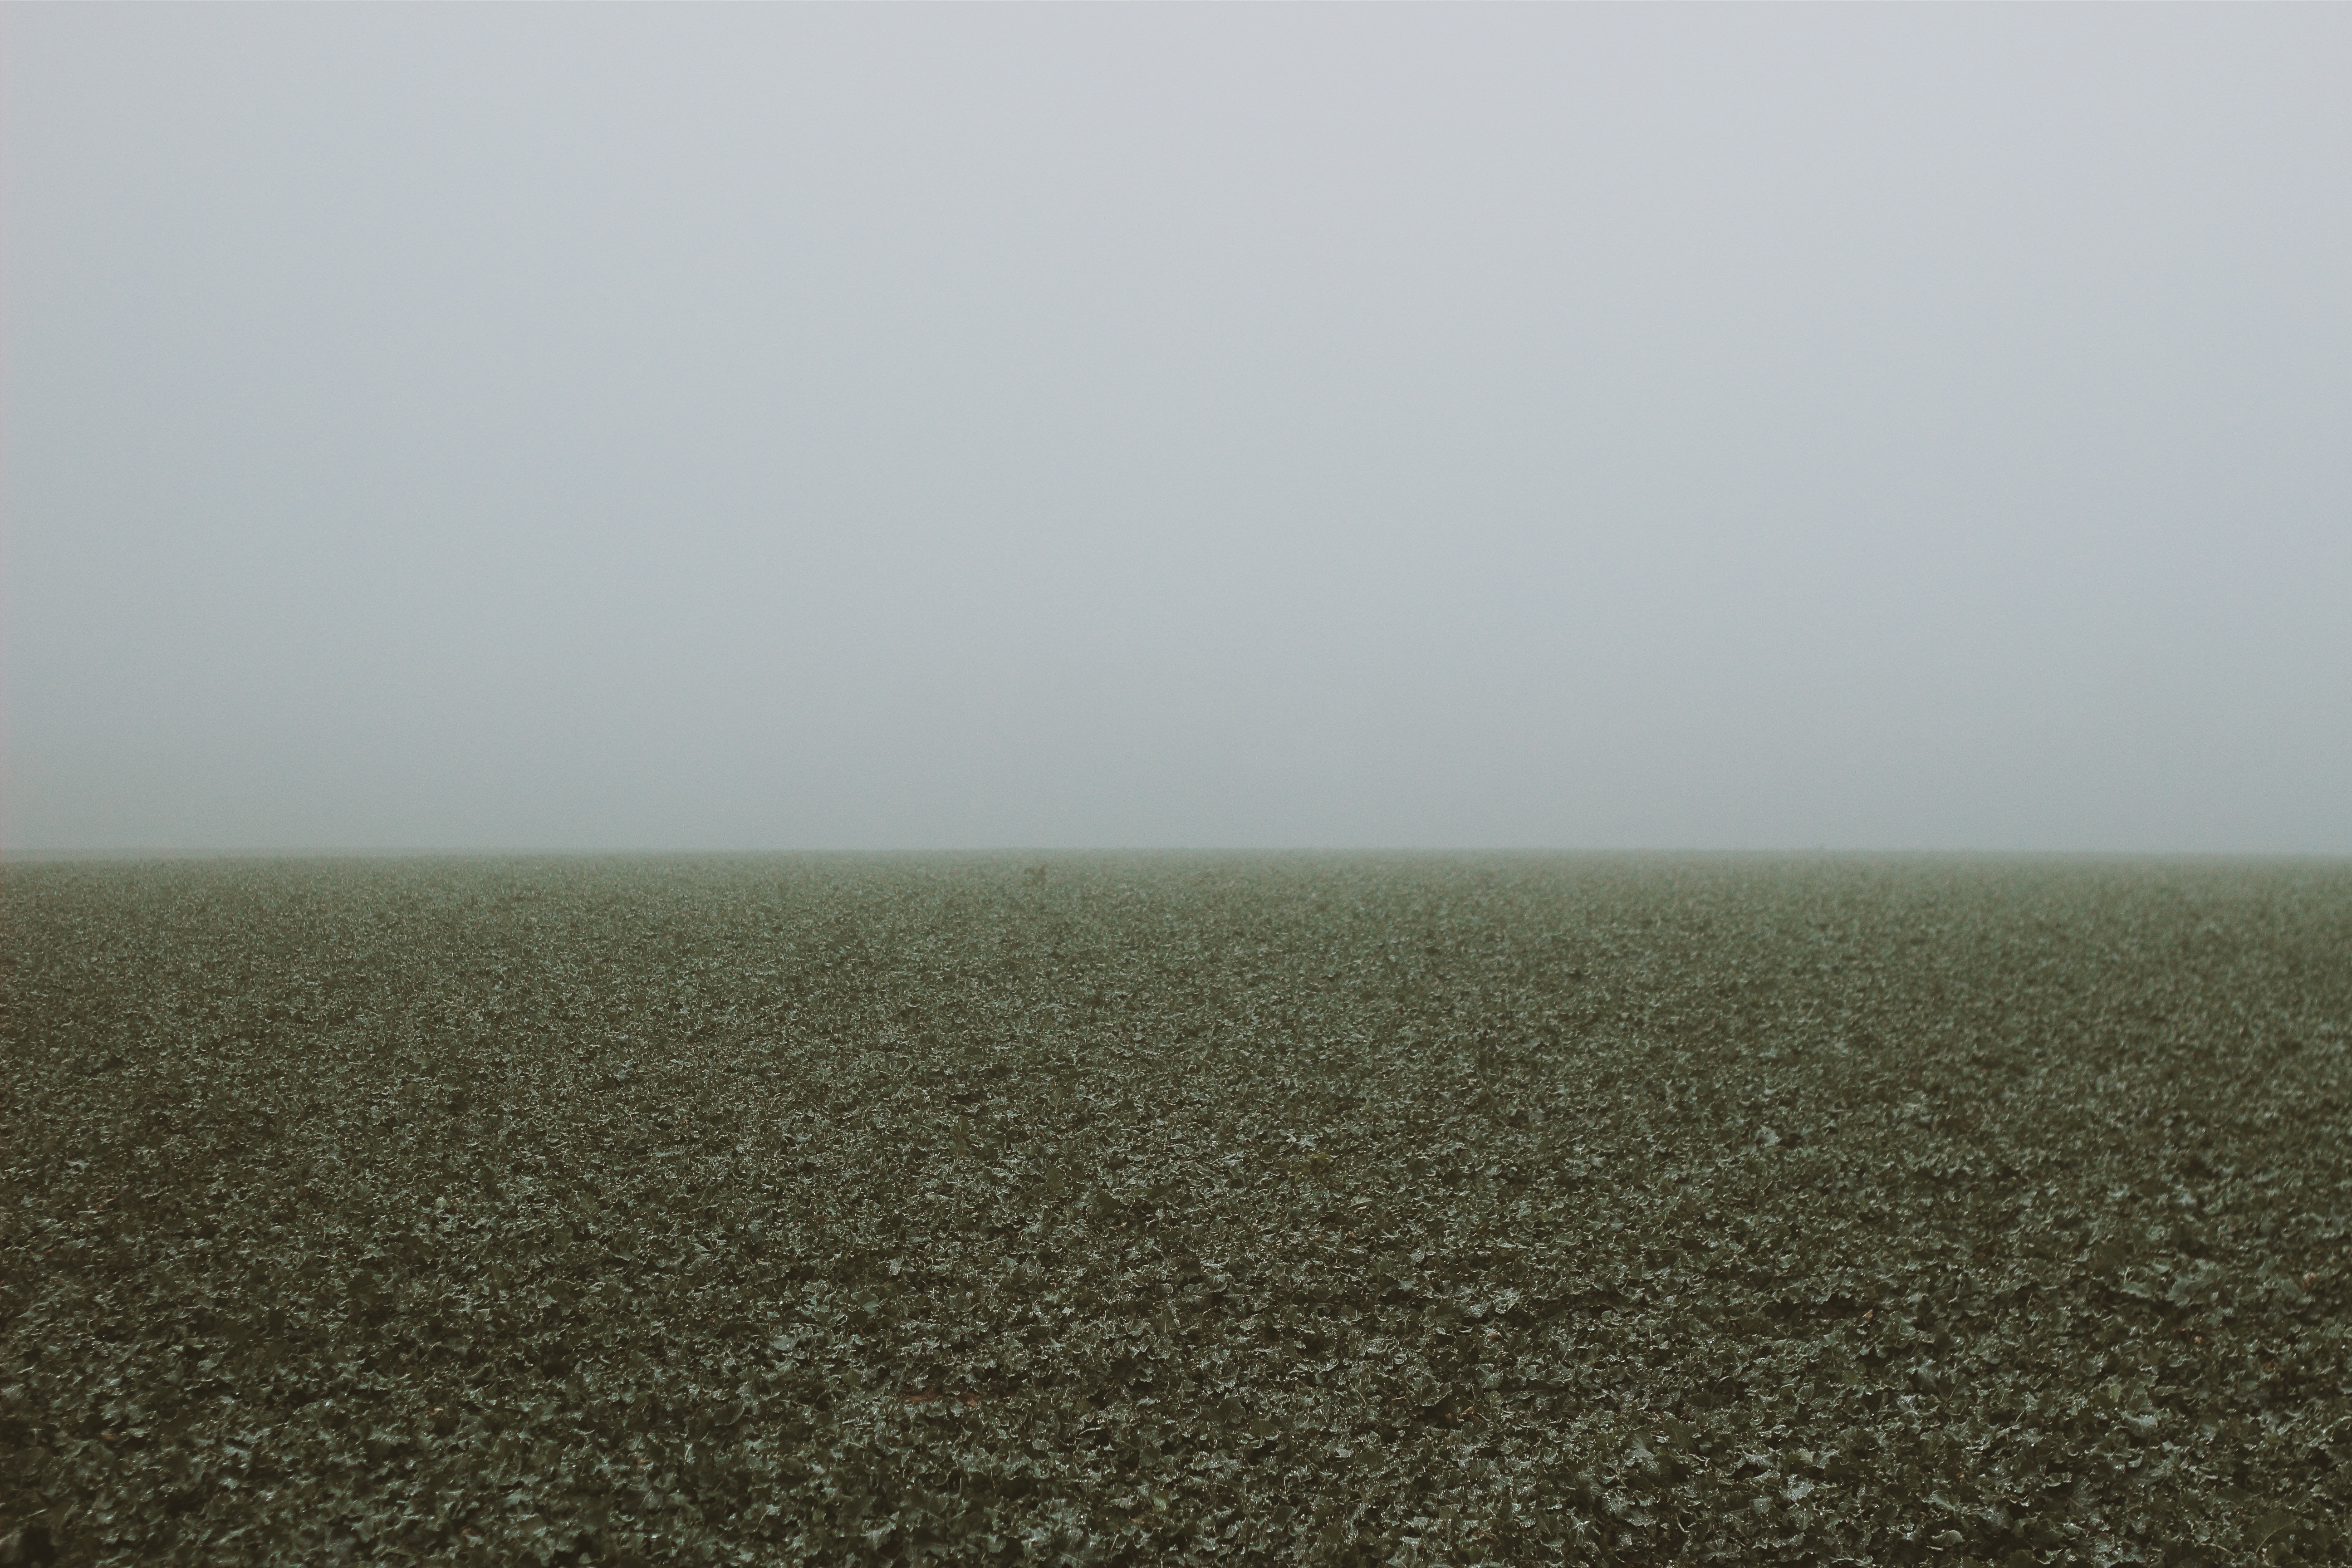
grass, horizon, fog, mist, field, prairie, morning, hill, wind, crop, weather, haze, soil, agriculture, plain, grassland, plateau, habitat, ecosystem, tundra, steppe, rural area, natural environment, atmospheric phenomenon, grass family